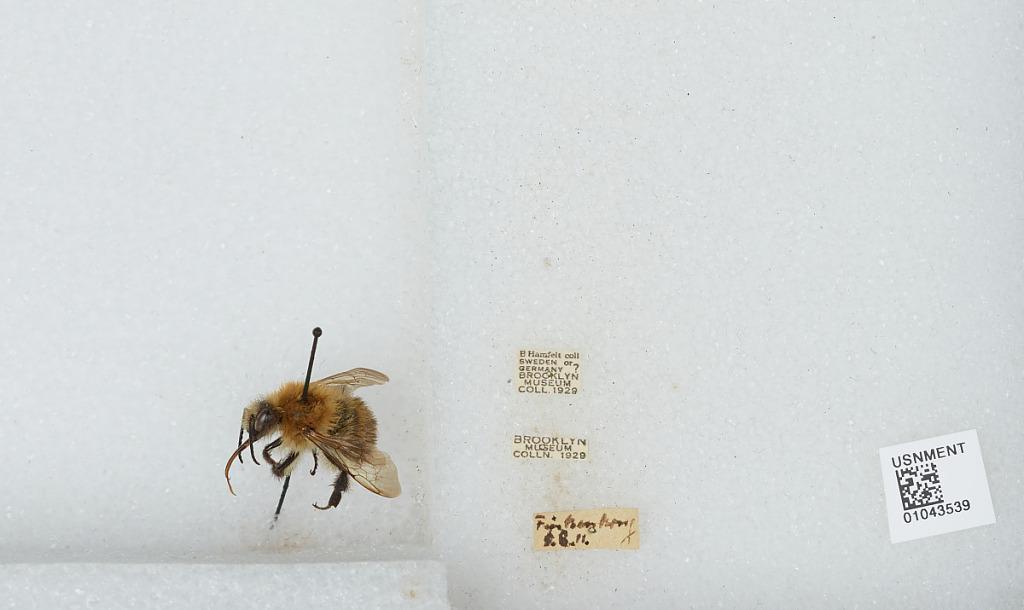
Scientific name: Bombus sp.
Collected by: B. Hamfelt
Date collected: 1911-6-5
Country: Germany
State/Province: Brandenburg
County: Falkensee
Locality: Finkenkrug, Landkreis Havelland
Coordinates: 52.5611, 13.0352